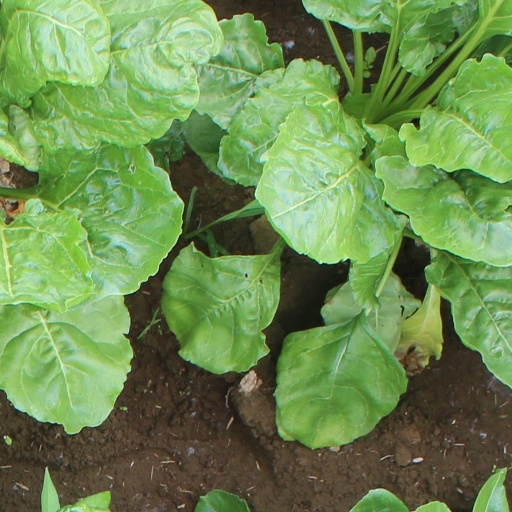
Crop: sugar beet